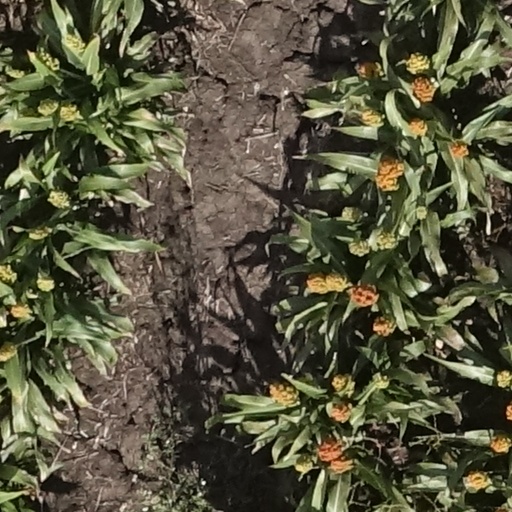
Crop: sorghum